Huriawa Peninsula

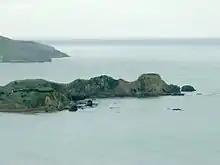
View of Huriawa Peninsula from Puketeraki Lookout, three kilometres to the south.

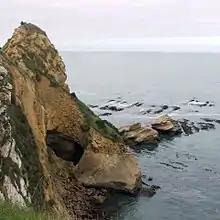
Blowhole on ocean coast of Huriawa Peninsula

Huriawa, commonly known as Huriawa Peninsula or Karitane Peninsula, is a headland on the coast of Otago, New Zealand. It is located 35 kilometres north of Dunedin city centre, immediately to the southeast of the settlement of Karitane.